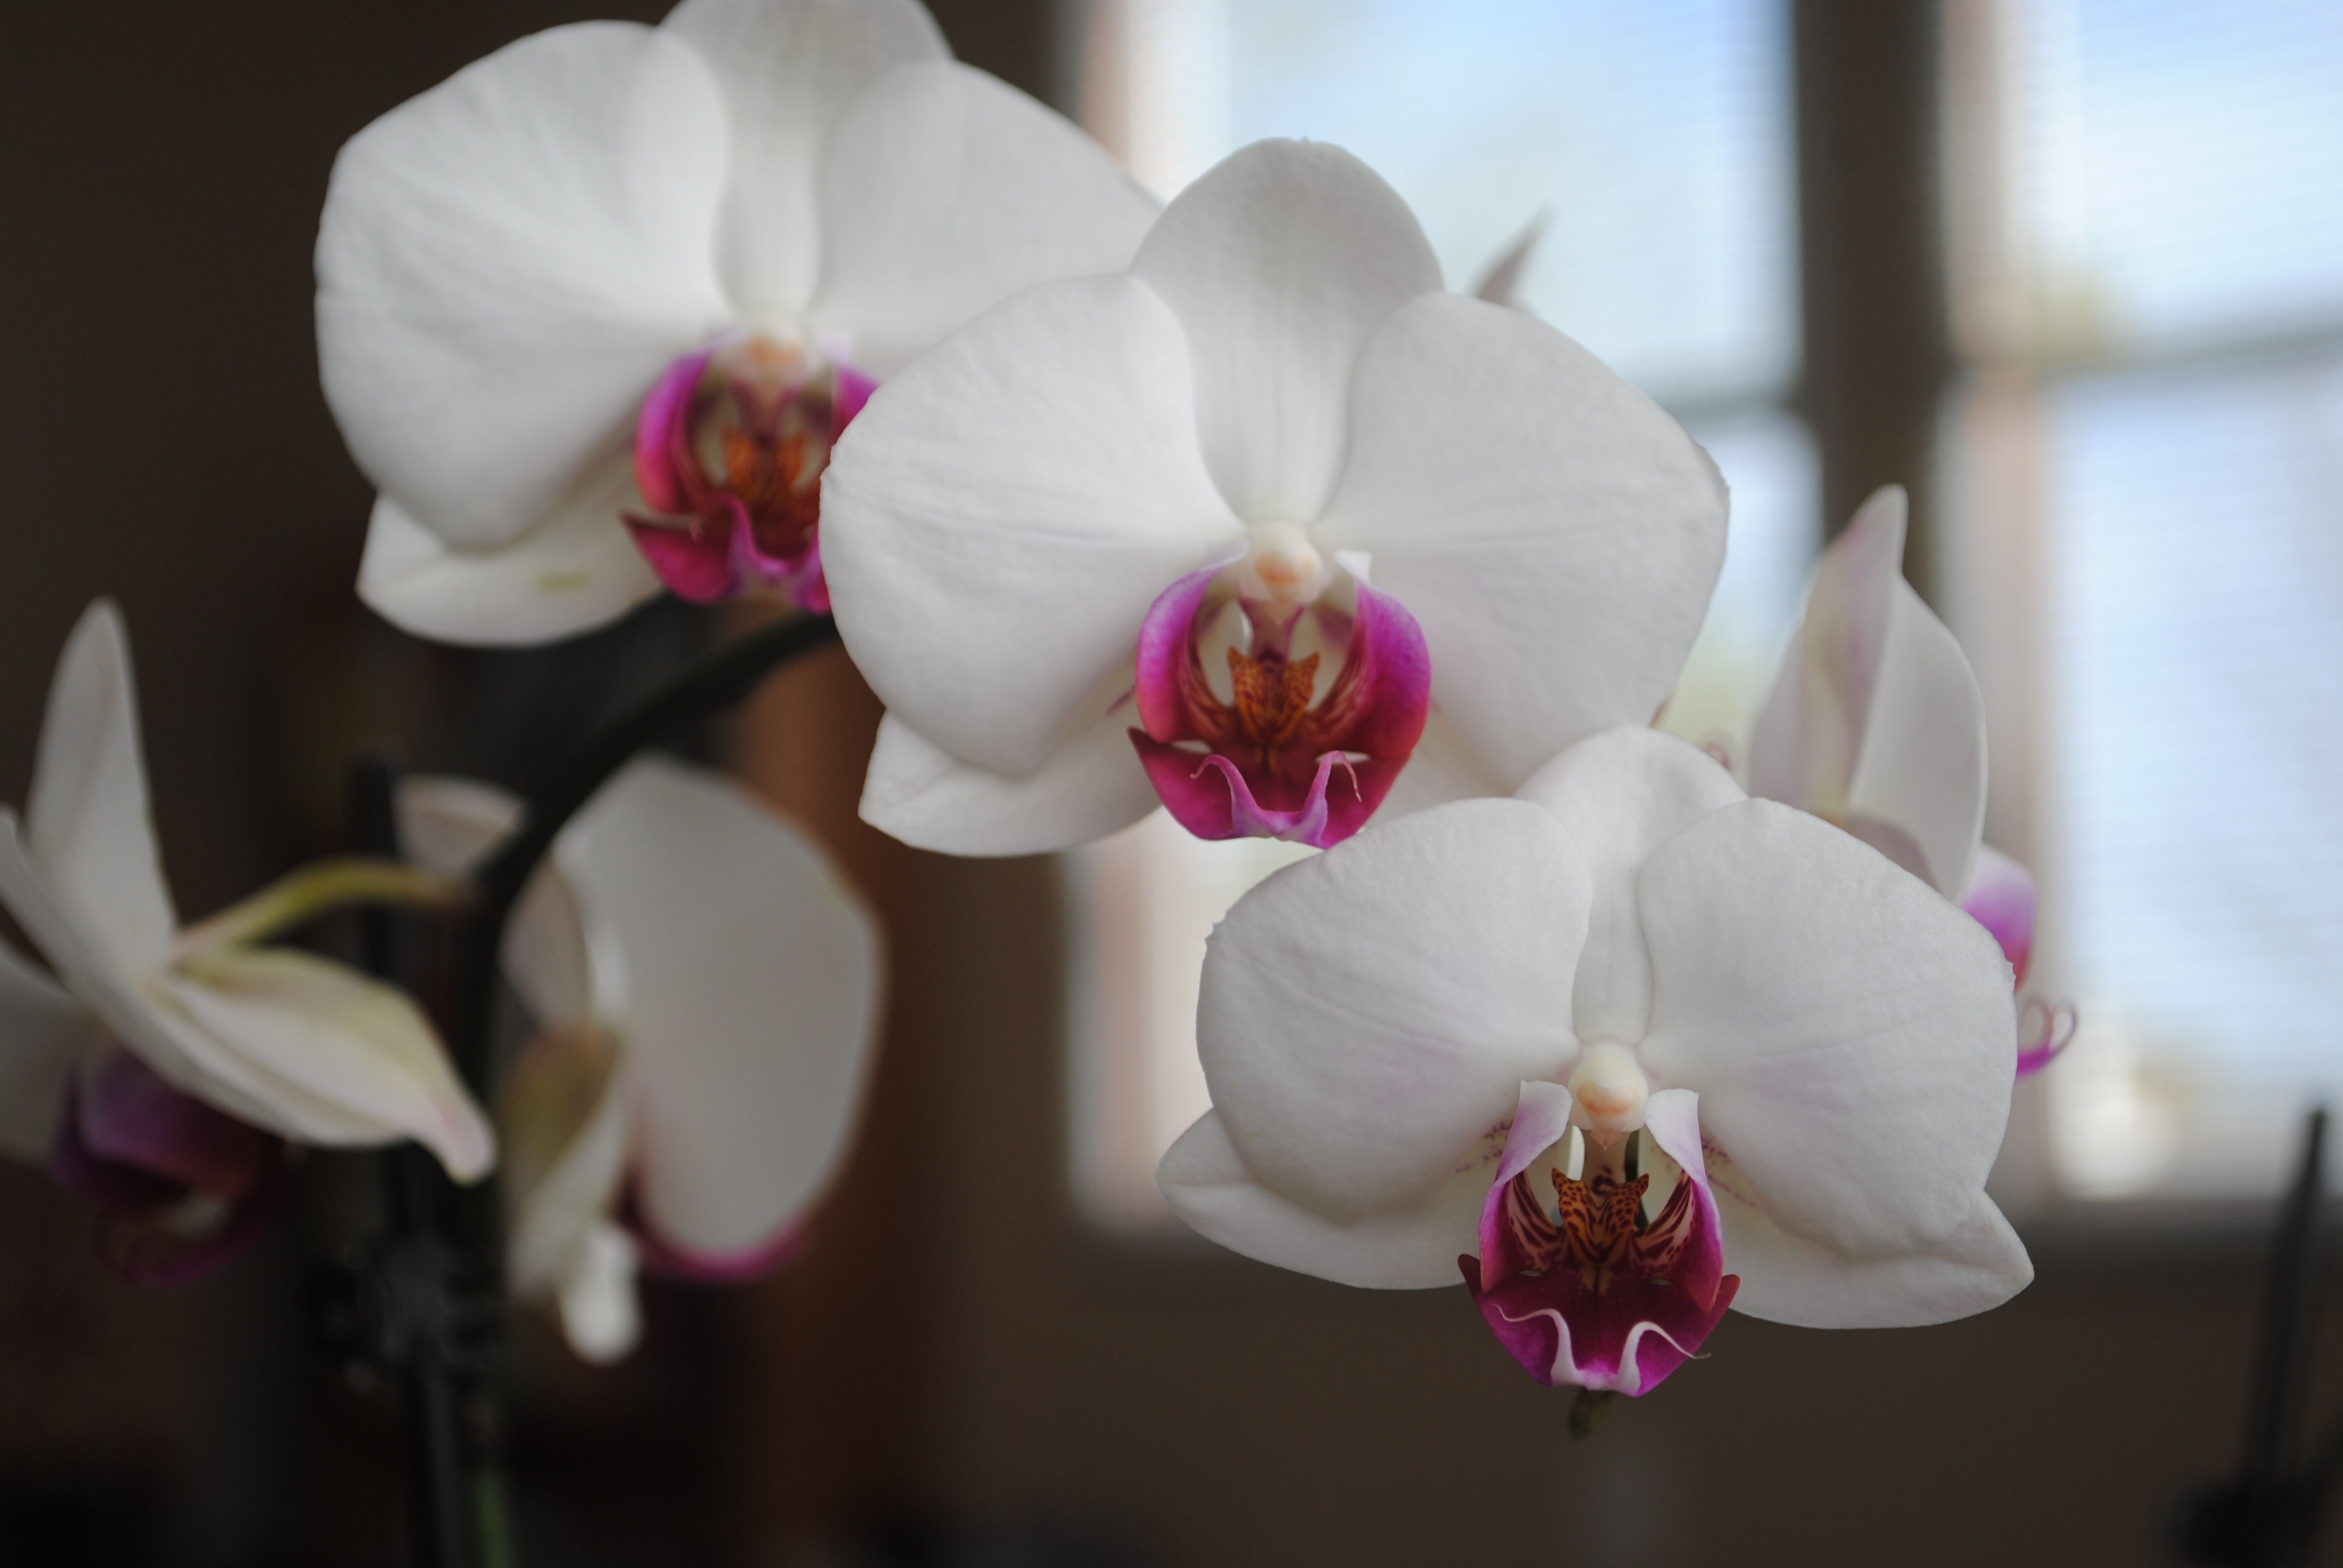
water, nature, blossom, plant, white, stem, flower, petal, bloom, gift, decoration, spring, reflection, tropical, natural, fresh, romance, romantic, botany, black, yellow, pink, flora, health, botanical, zen, orchid, present, decorative, spa, bright, elegant, exotic, orchids, oriental, therapy, macro photography, flowering plant, cattleya, land plant, moth orchid, christmas orchid, cattleya labiata